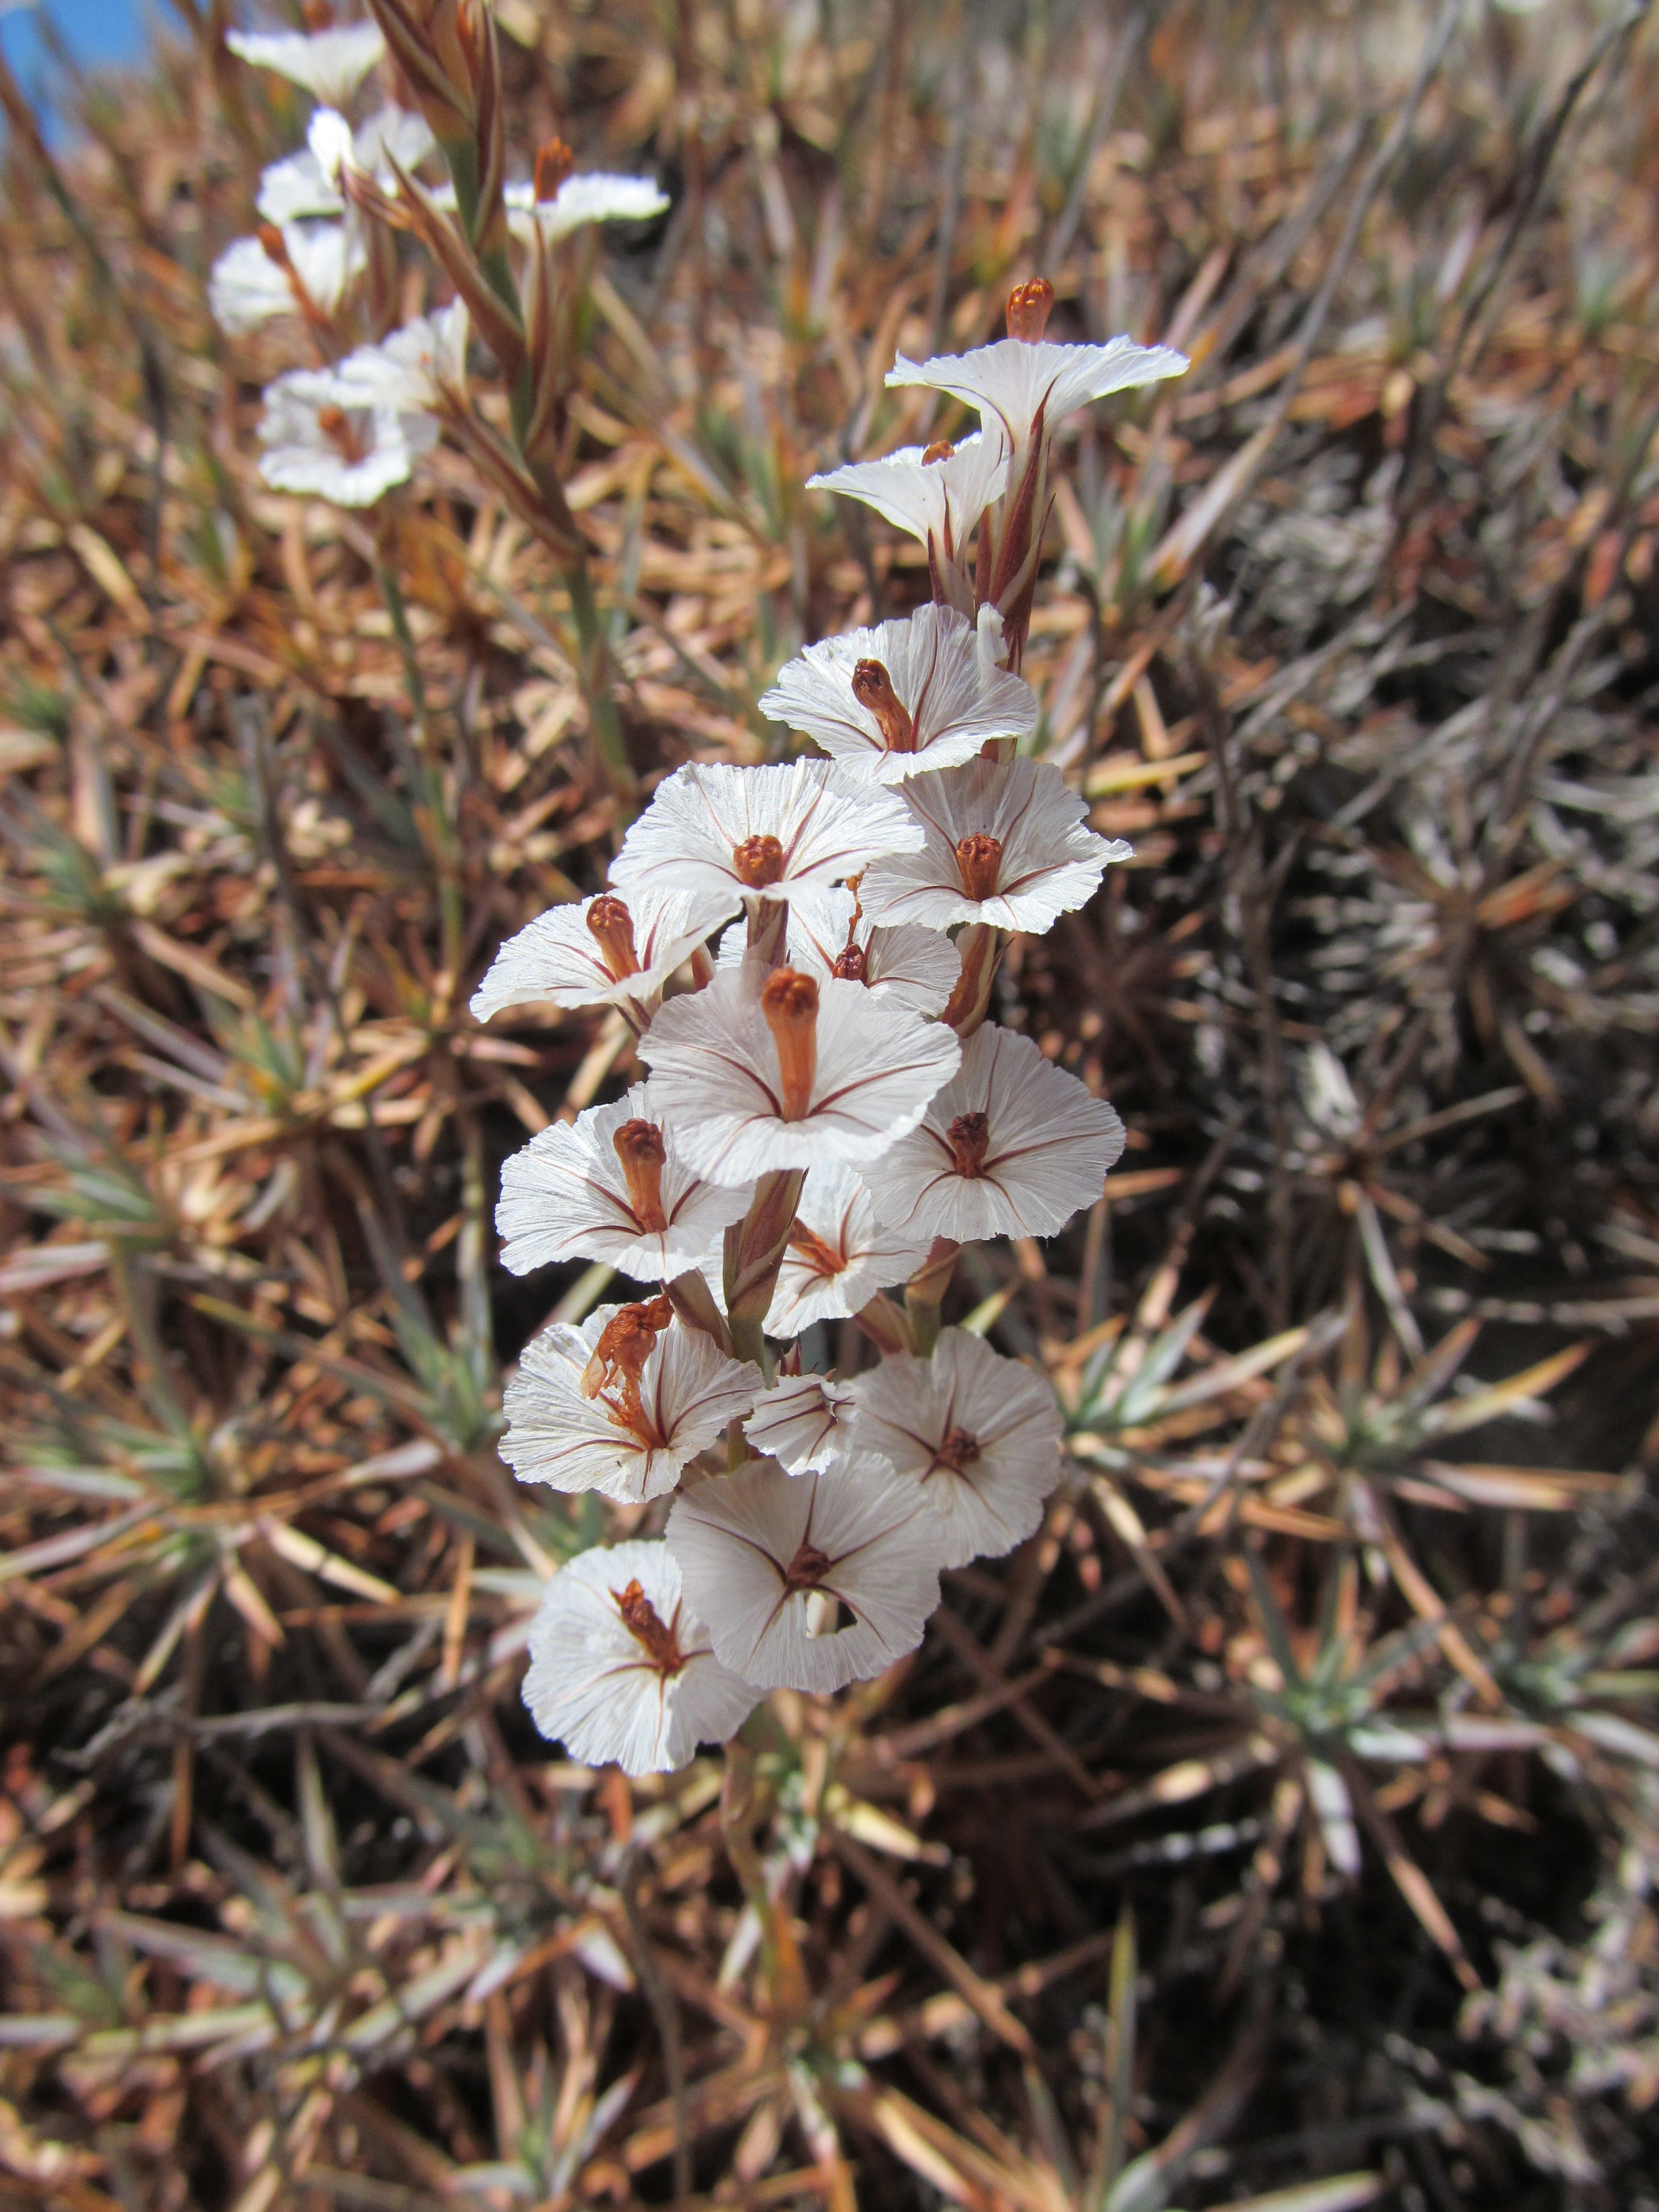
nature, blossom, plant, white, leaf, flower, lake, herb, botany, flora, wildflower, primrose, shrub, turkey, flowering plant, lacquer, the acantholimon, isparta turkey, is spinning, flora turkey, land plant